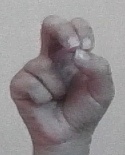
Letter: gaaf